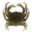
Label: cra